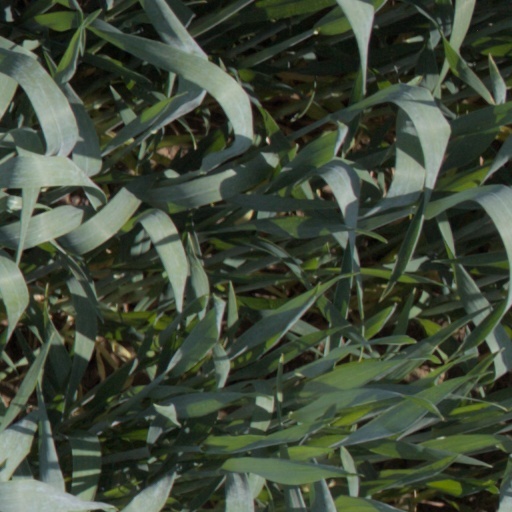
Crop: wheat